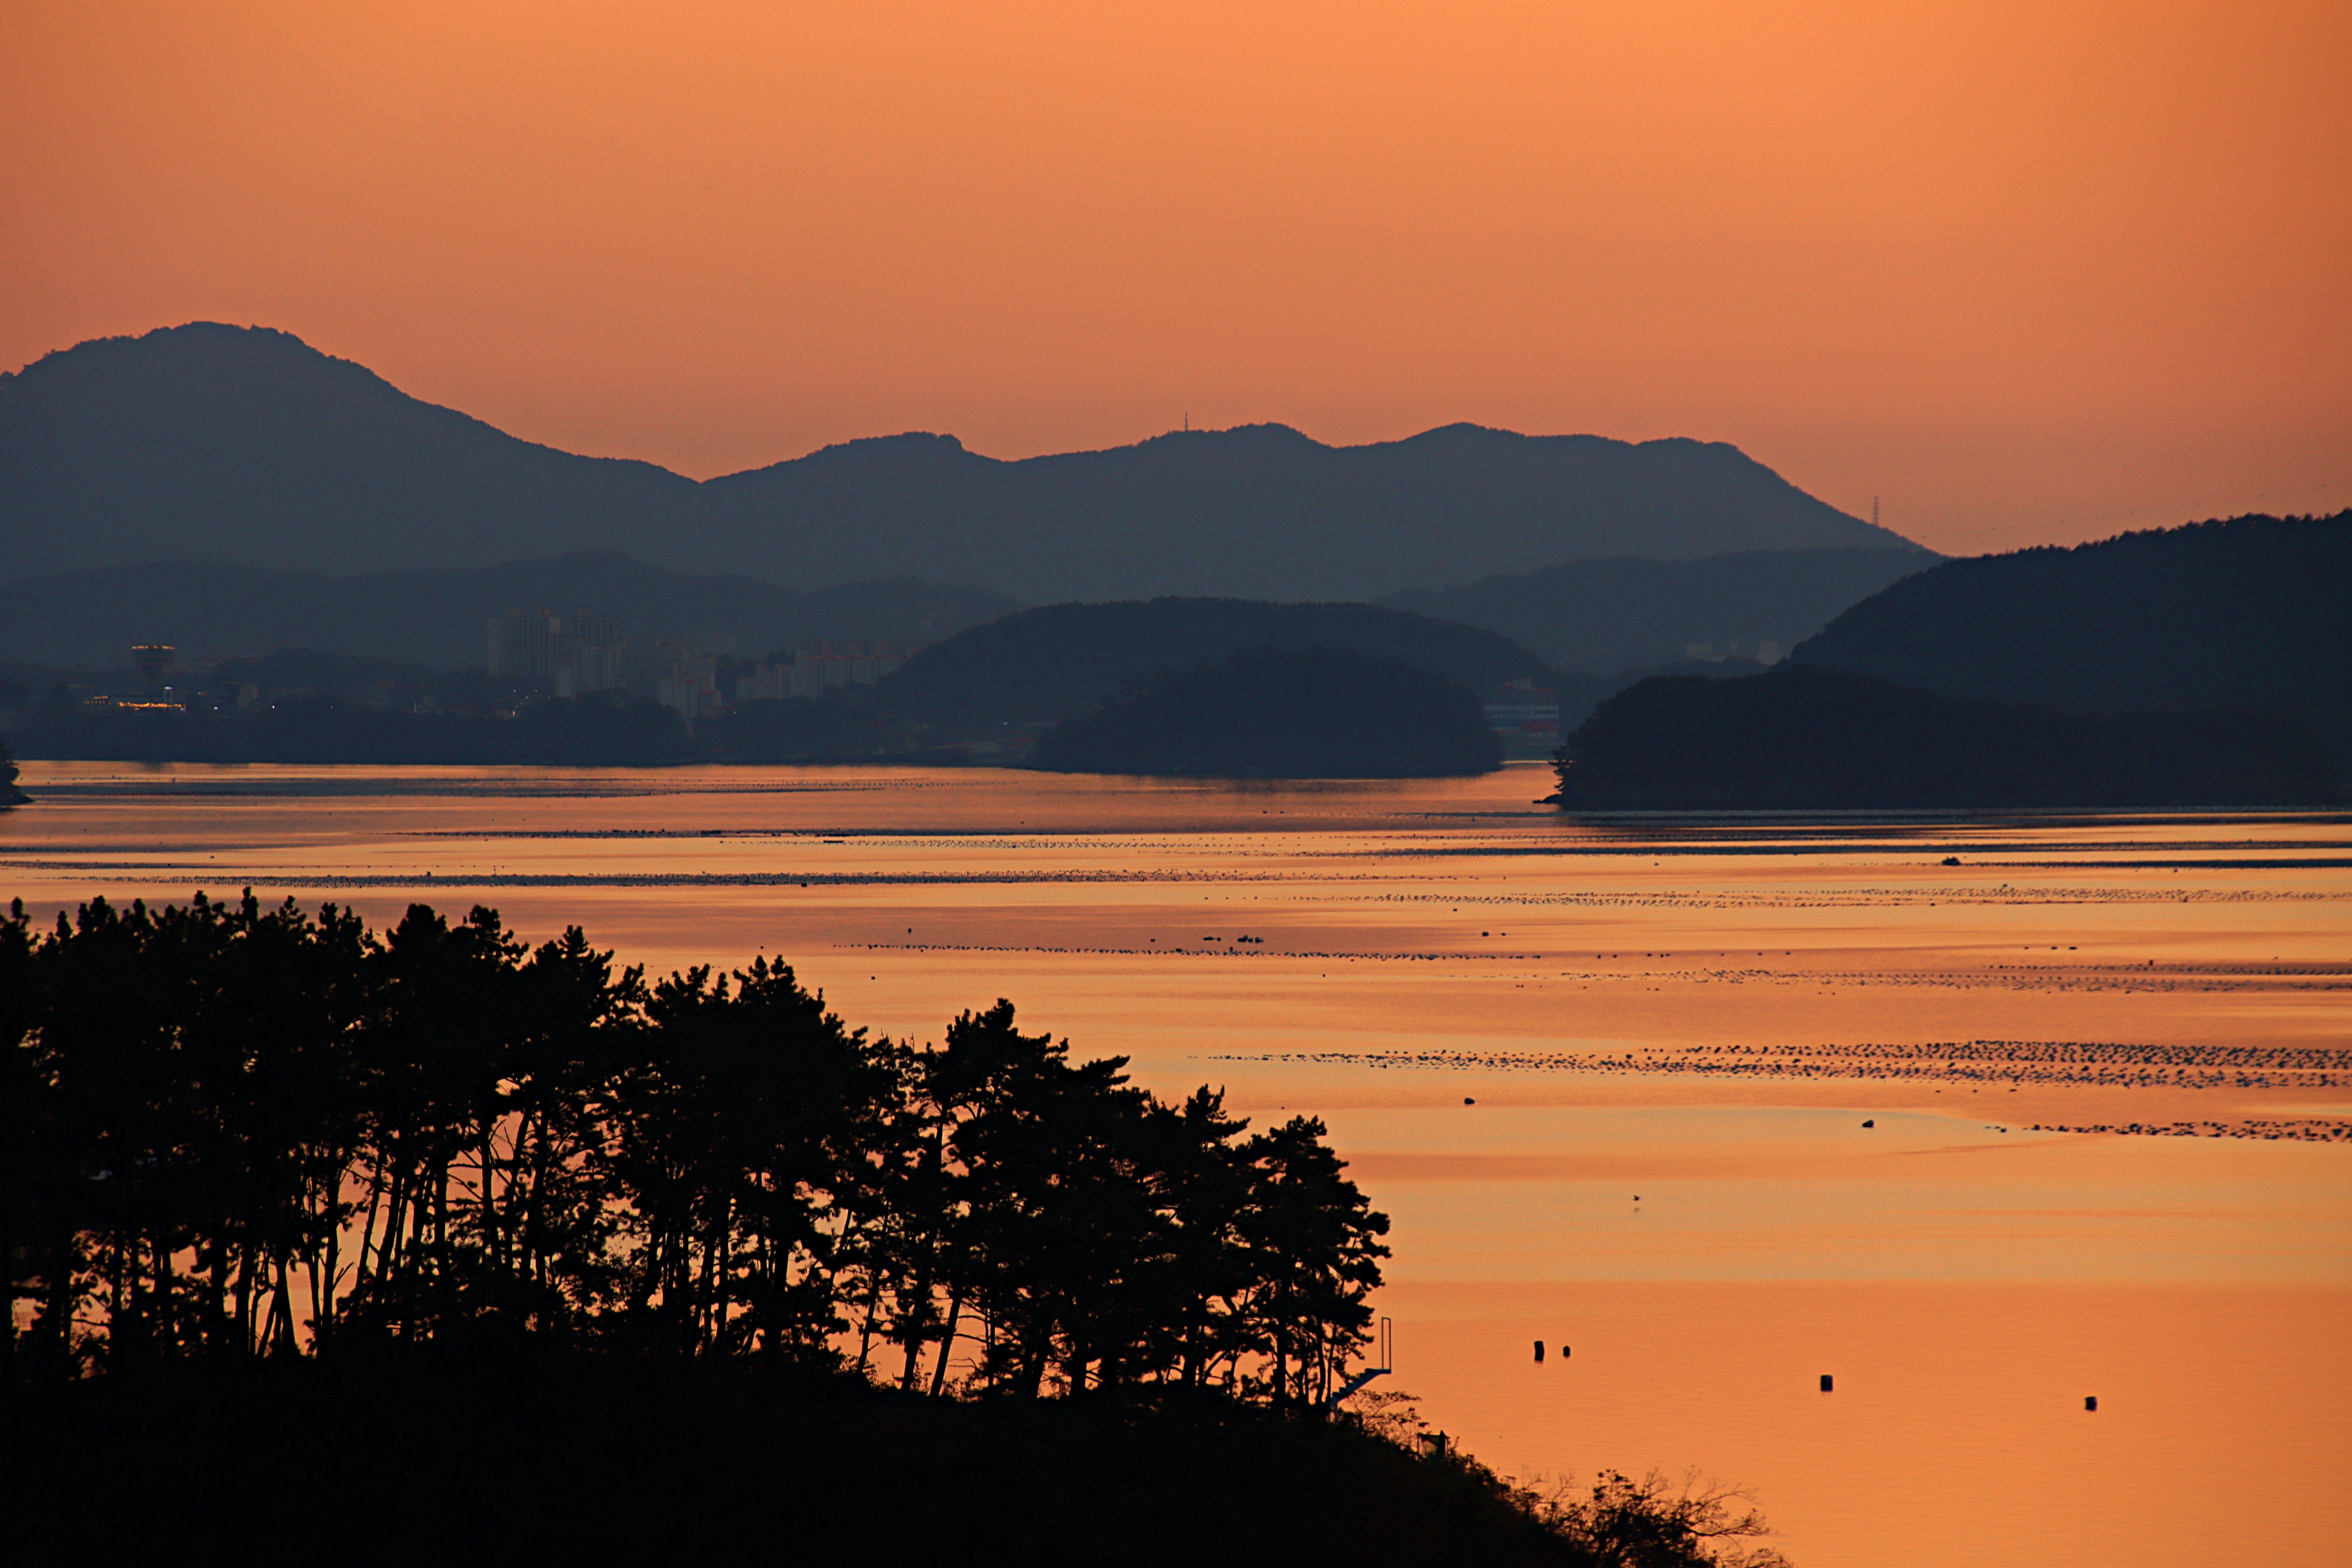
Geoje Island of Korea, sunset, sky, afterglow, nature, horizon, atmospheric phenomenon, orange, evening, sunrise, cloud, natural landscape, dusk, morning, hill, lake, reservoir, sunlight, calm, sea, dawn, ecoregion, mountain, landscape, reflection, red sky at morning, atmosphere, plain, wildlife, sun, coast, river, loch, mountain range, bay, national park, ocean, sound